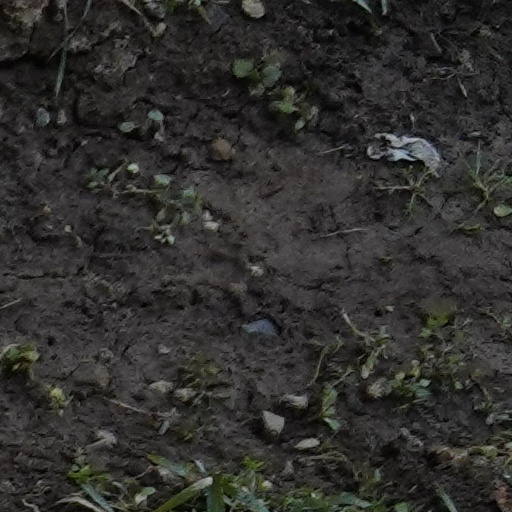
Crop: wheat